Jeffrey L. Gurian

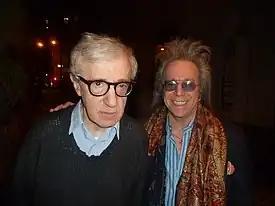
Jeff Gurian with Woody Allen at the "Make Em Laugh" book release

Gurian has stated that: "From the age of 12, I wanted to be both a dentist and a comedy writer ... No one knows why, not even me, but it might have something to do with my parents who were the only Jewish couple in the Bronx who didn't want a doctor in the family." As a dentist he has toured the United States lecturing on the subject since the 1980s. When asked in 1992 about the balance of his two careers, he wrote: "I am indeed a serious dentist and a serious comedy writer."